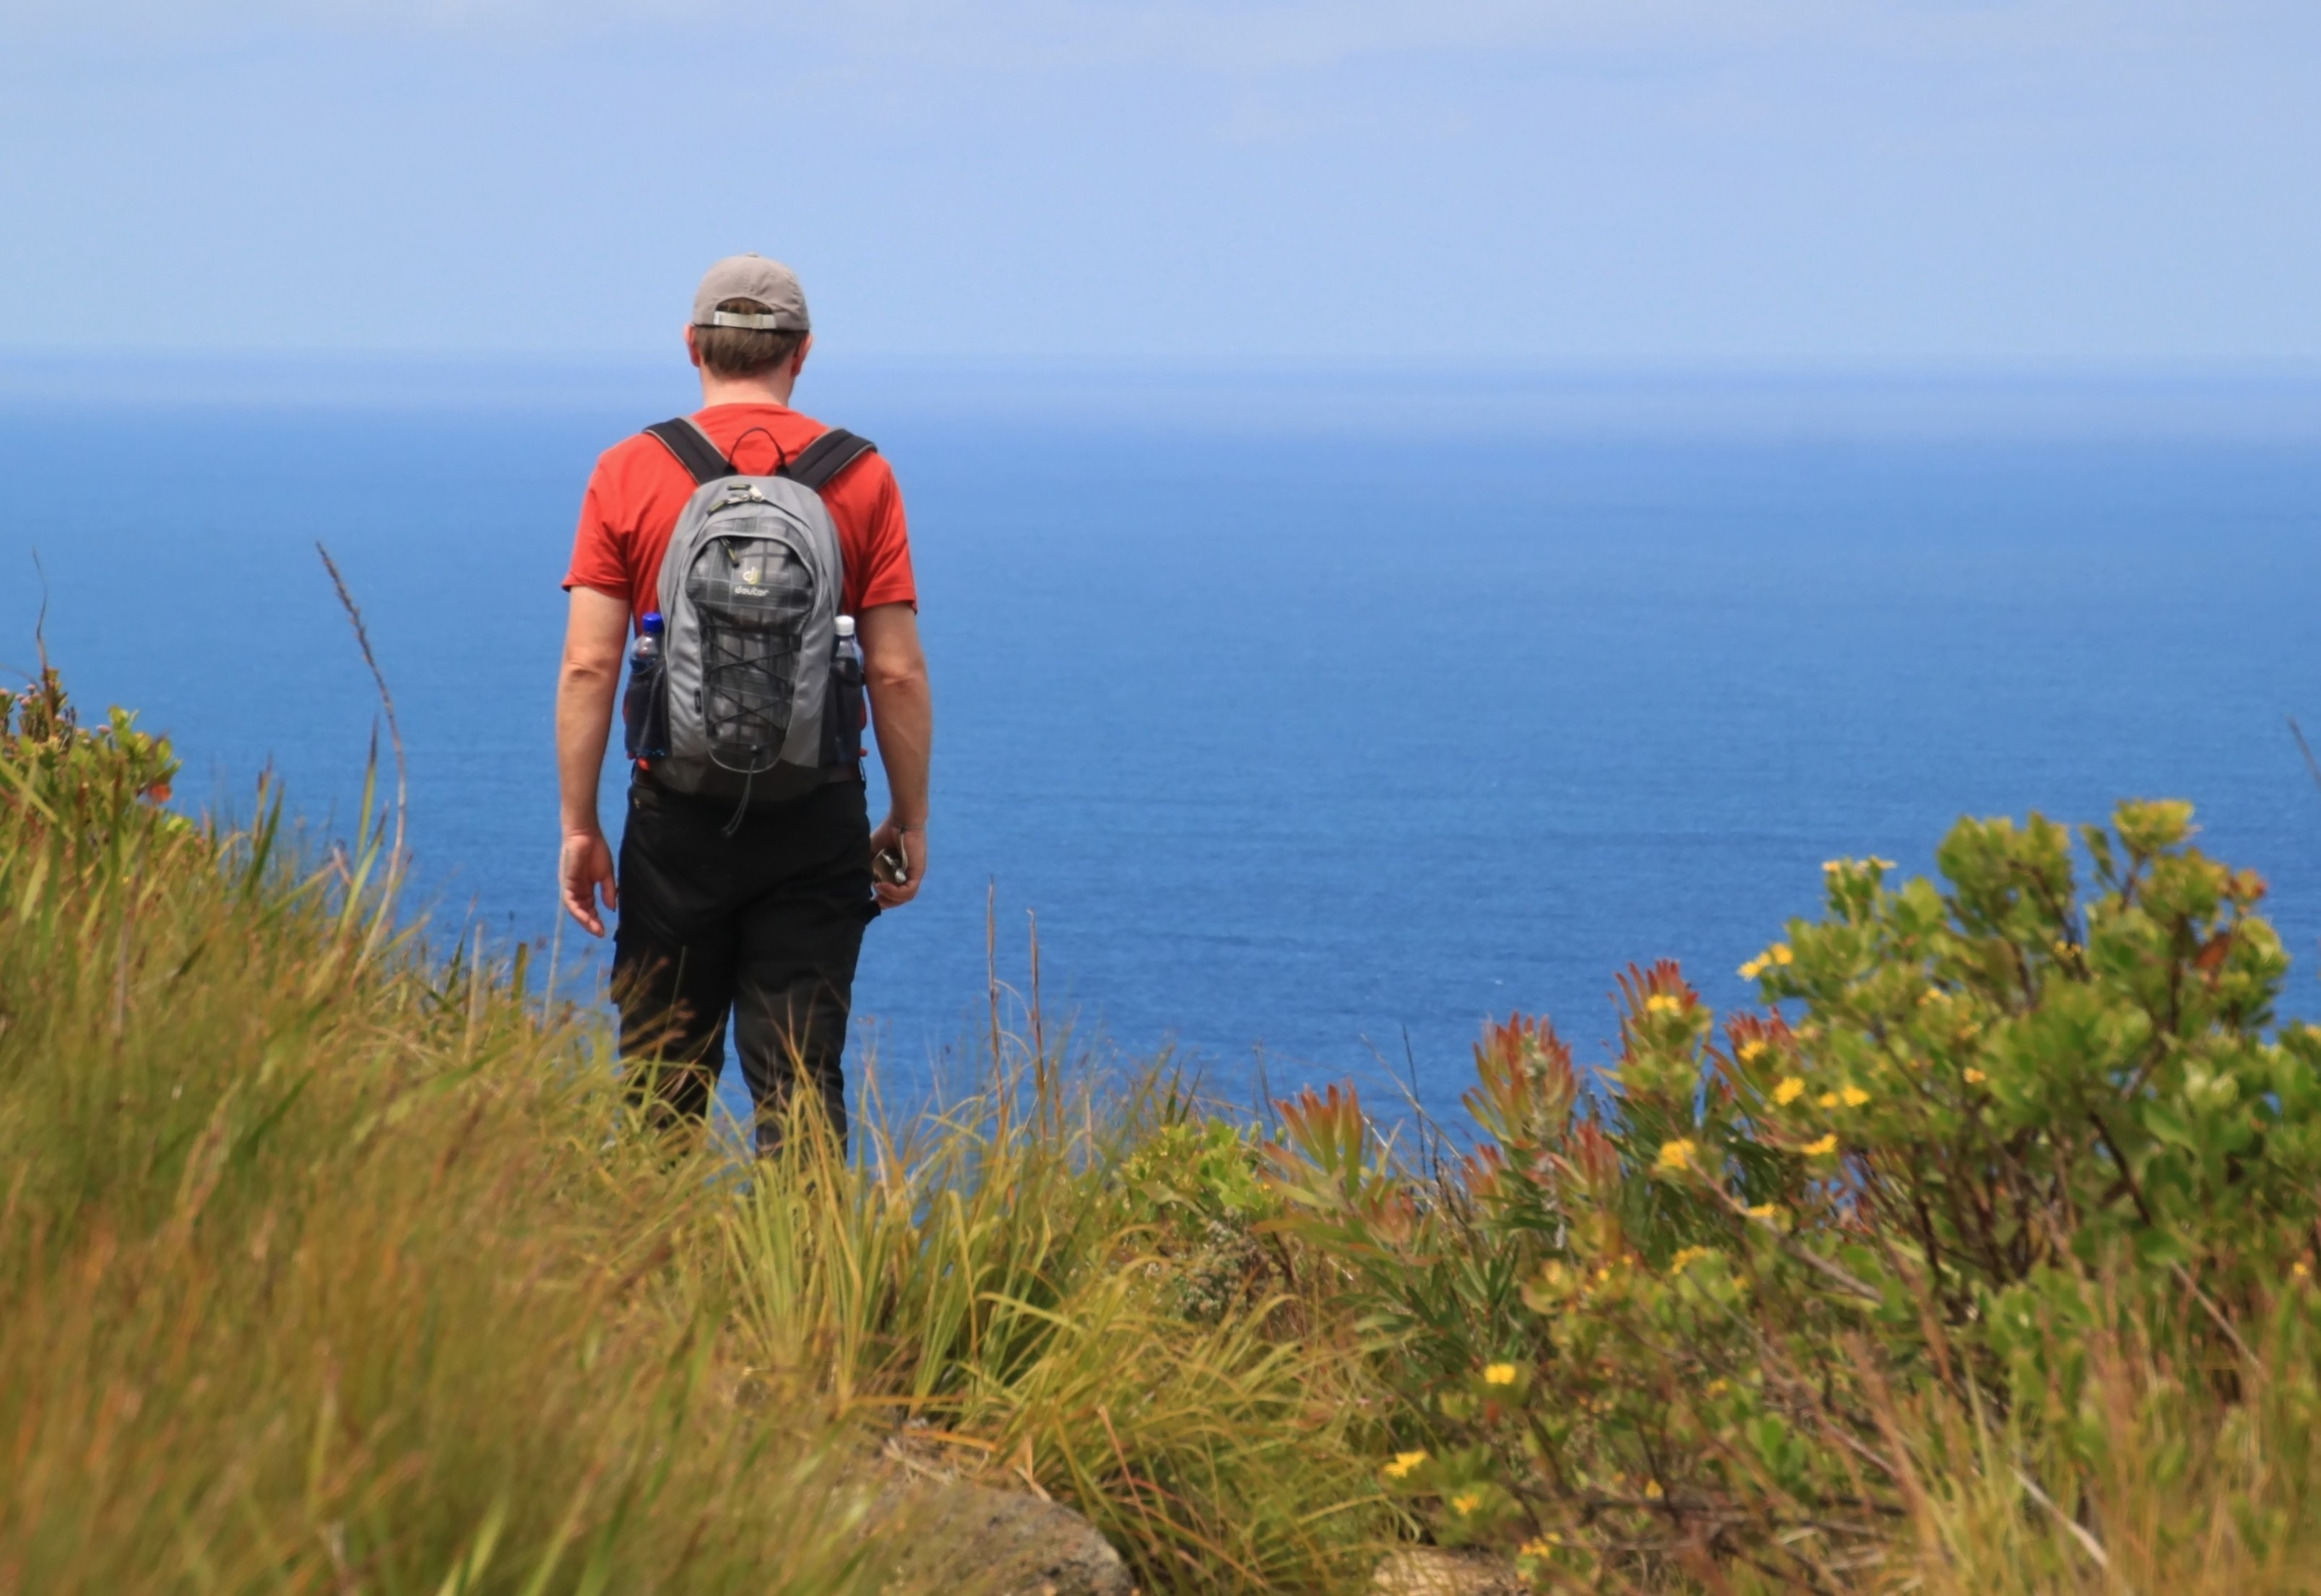
man, landscape, sea, coast, nature, walking, mountain, plant, sky, hiking, adventure, backpack, view, summer, cliff, distance, blue, terrain, ridge, summit, sports, vegetation, vision, look, outlook, wide, viewpoint, away, cape, wanderer, distant, partly cloudy, distant view, foresight